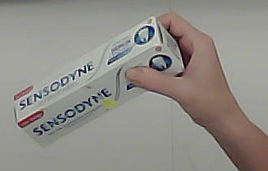
Product: sensodyne_toothpaste